Brianda de Acuña

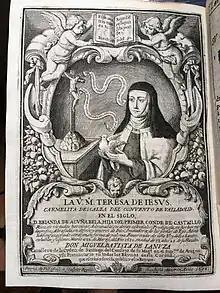
Engraving of Brianda de Acuña by (1656) in "Virtudes de la V. M. Teresa de Iesus..." (1657) by Miguel Batista de Lanuza

Brianda de Acuña Vela (religious name, Teresa de Jesús; Valverde, La Rioja, 17 August 1576 – 22 March 1630) was a Spanish nun and writer. At the , where she took the religious name "Teresa de Jesús", she served as prioress and the mistress of novices.